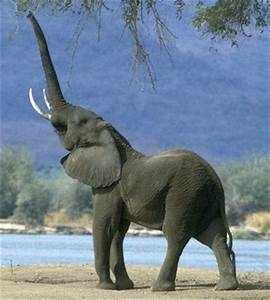
Label: elefante